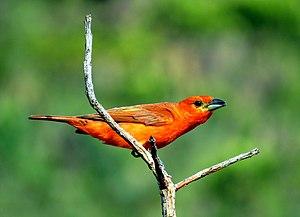
La province de San Luis est une subdivision de l'Argentine située au centre-ouest du pays. Sa capitale est la ville de San Luis.
Le Piranga orangé, anciennement Tangara orangé, est une espèce de passereaux de la famille des Cardinalidae.